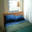
Label: bed